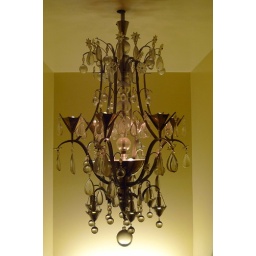
The original penthouse Chandelier, now in a ground floor stairwell